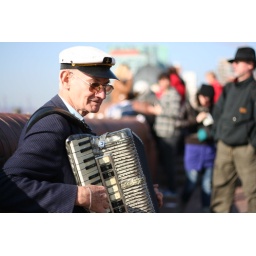
Near the fish market in Altona